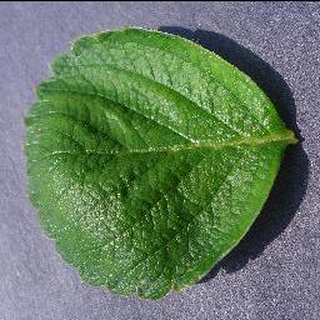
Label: healthy_strawberry